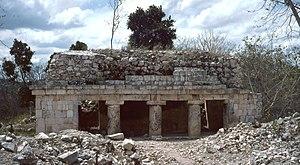
Cette liste des sites mayas est une liste alphabétique répertoriant un nombre significatif de sites archéologiques associés à la civilisation maya de la Mésoamérique.
Xcalumkin, également nommé Holactun ou Yokactun, est un site archéologique maya situé à 4,5 km au sud-est de la localité moderne de San Vicente Cumpich et à 13 km de la ville d'Hecelchakan, dans l'État de Campeche, au Mexique. Une première description du site est faite en 1887 par l'explorateur austro-allemand Teobert Maler. Un siècle plus tard l'archéologue américain Harry Pollock a distingué en 1980 plusieurs groupes d'édifices : le groupe principal, le groupe nord, le groupe initial, le groupe des hiéroglyphes et le groupe de la colline nord. Depuis 1992 une équipe d'archéologues français du Centre Français d'Etudes Mexicaines et Centraméricaines fouille le site. Un certain nombre de restaurations ont eu lieu à l'initiative d'Antonio Benavides Castillo de l'Institut National d'Anthropologie et d'Histoire de Campeche. Les pièces les plus intéressantes sont aujourd'hui visibles au musée d'archéologie d'Hecelchakan de l'INAH qui regroupe également les céramique et les stèles du site funéraire de Zac Pol découvertes sur l'île Jaïna.